Sonia del Rio

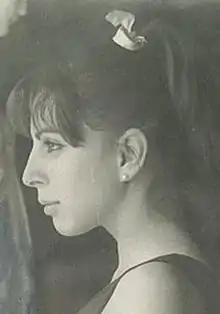
Sonia del Rio in 1968

Sonia Del Rio (29 January 1940 – 13 October 2023) was a Spanish classical dancer from Canada. She was the daughter of Émile Boisvenu and Thérèse Jacques.